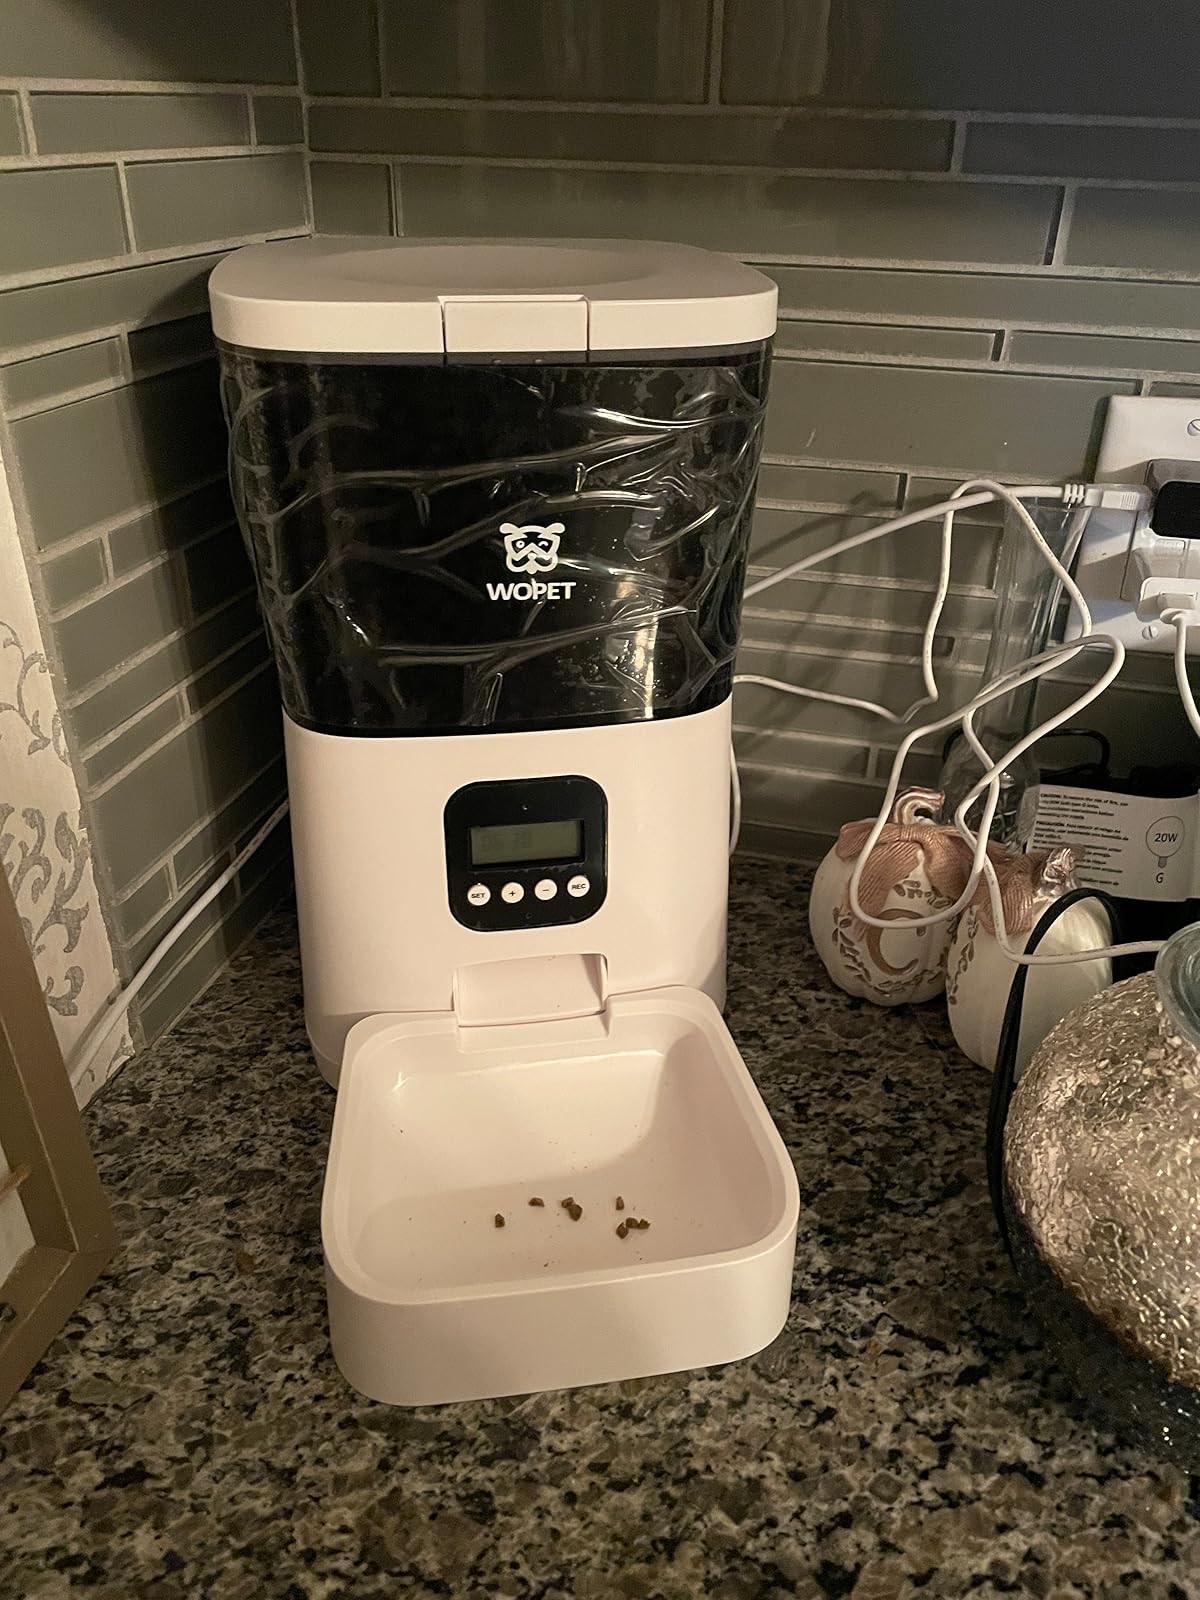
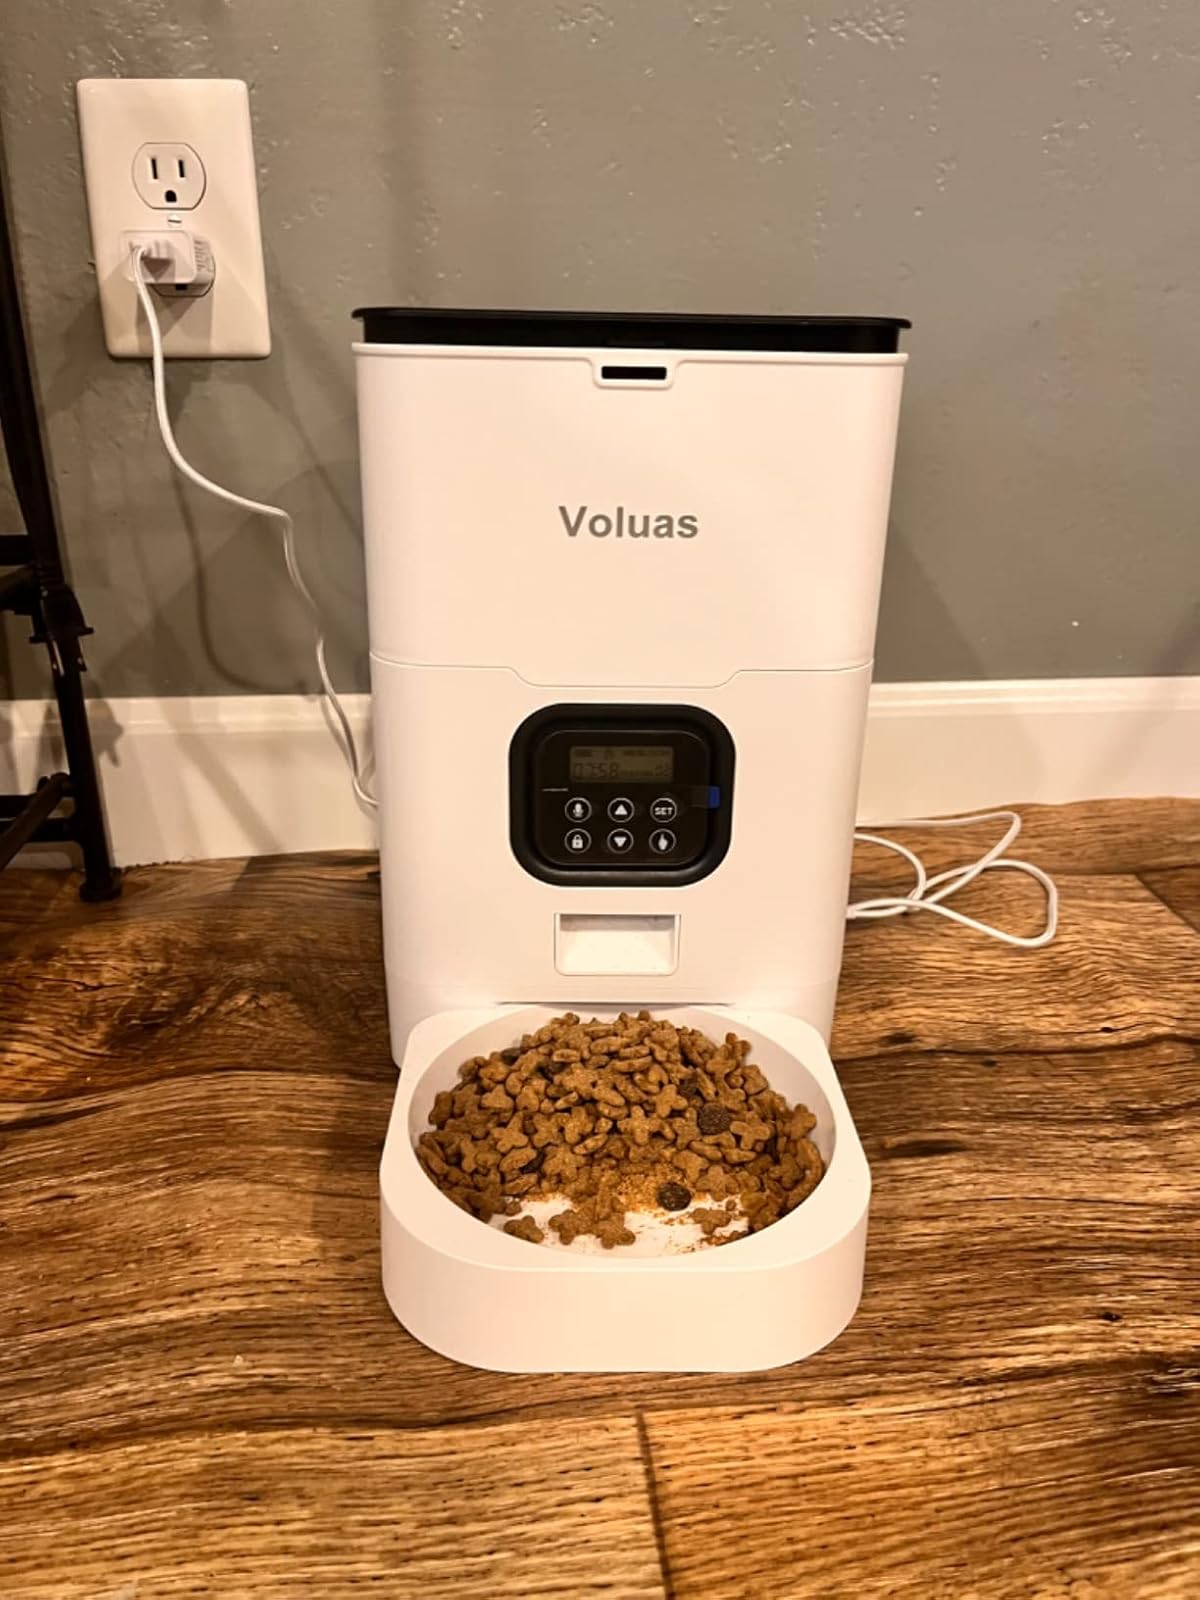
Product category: items_feeder
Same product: no